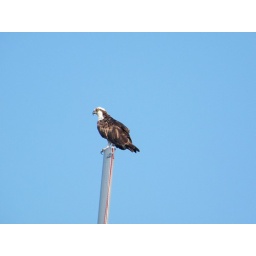
osprey against the last blue sky of the day